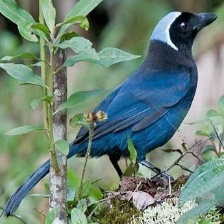
Species: AZURE JAY
Scientific name: CYANOCORAX CAERULEUS
ImageNet parent category: jay